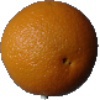
Label: orange